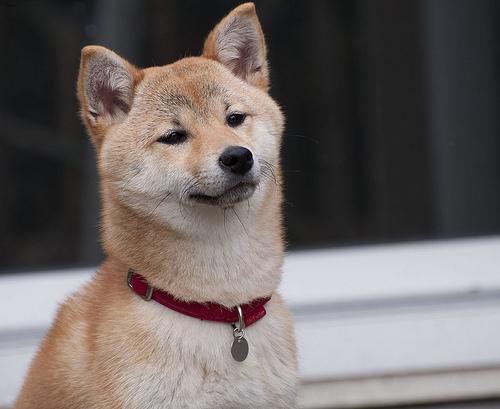
Breed: shiba inu